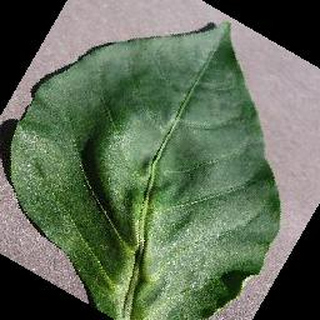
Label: healthy_bell_pepper